Hazelwick School

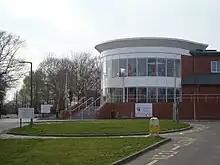
Hazelwick School entrance

Hazelwick School was built in 1953 as part of developing Crawley as a new town and was opened as Hazelwick county secondary modern school in 1953. A further building was added in 1959, and in 1960 became a bilateral modern and grammar school, becoming a comprehensive school in 1964.